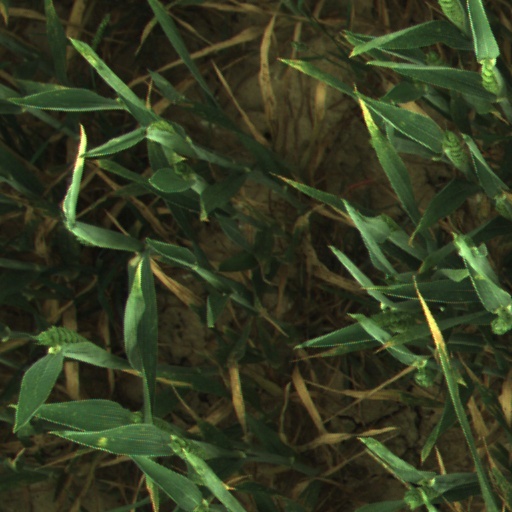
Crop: wheat